Grafton ministry

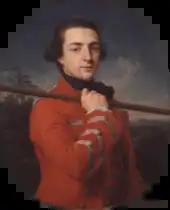
Grafton by Pompeo Batoni

The Grafton ministry was the British government headed by Prime Minister Augustus FitzRoy, 3rd Duke of Grafton, in government from October 1768 to January 1770.